Donna Halper

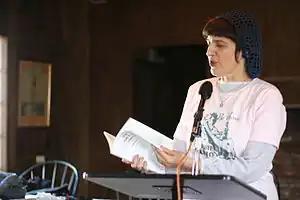
Donna Halper speaking in Marshfield, Massachusetts, in 2006

Donna Lee Halper (born February 14, 1947, in Dorchester, Massachusetts) is a Boston-based historian and radio consultant. Beginning in 1968, Halper worked as a radio disc jockey and music director, and is credited with discovering the progressive rock band Rush while at WMMS in Cleveland in 1974. She has taught courses in broadcasting, media criticism, and media history, and is author of a number of books, including the first book-length study devoted to the history of women in American broadcasting, "Invisible Stars: A Social History of Women in American Broadcasting". In March 2023, it was announced that she would be inducted into the Massachusetts Broadcasters Hall of Fame and receive the Pioneer Broadcaster Award.